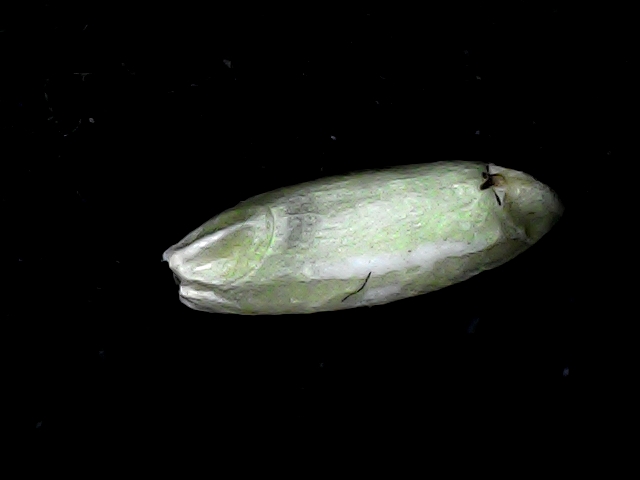
Rice variety: BD95